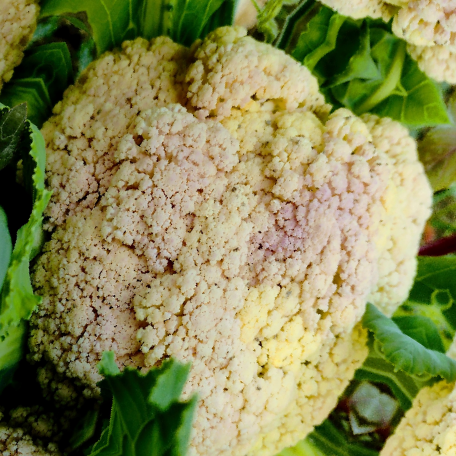
Label: Bacterial spot rot